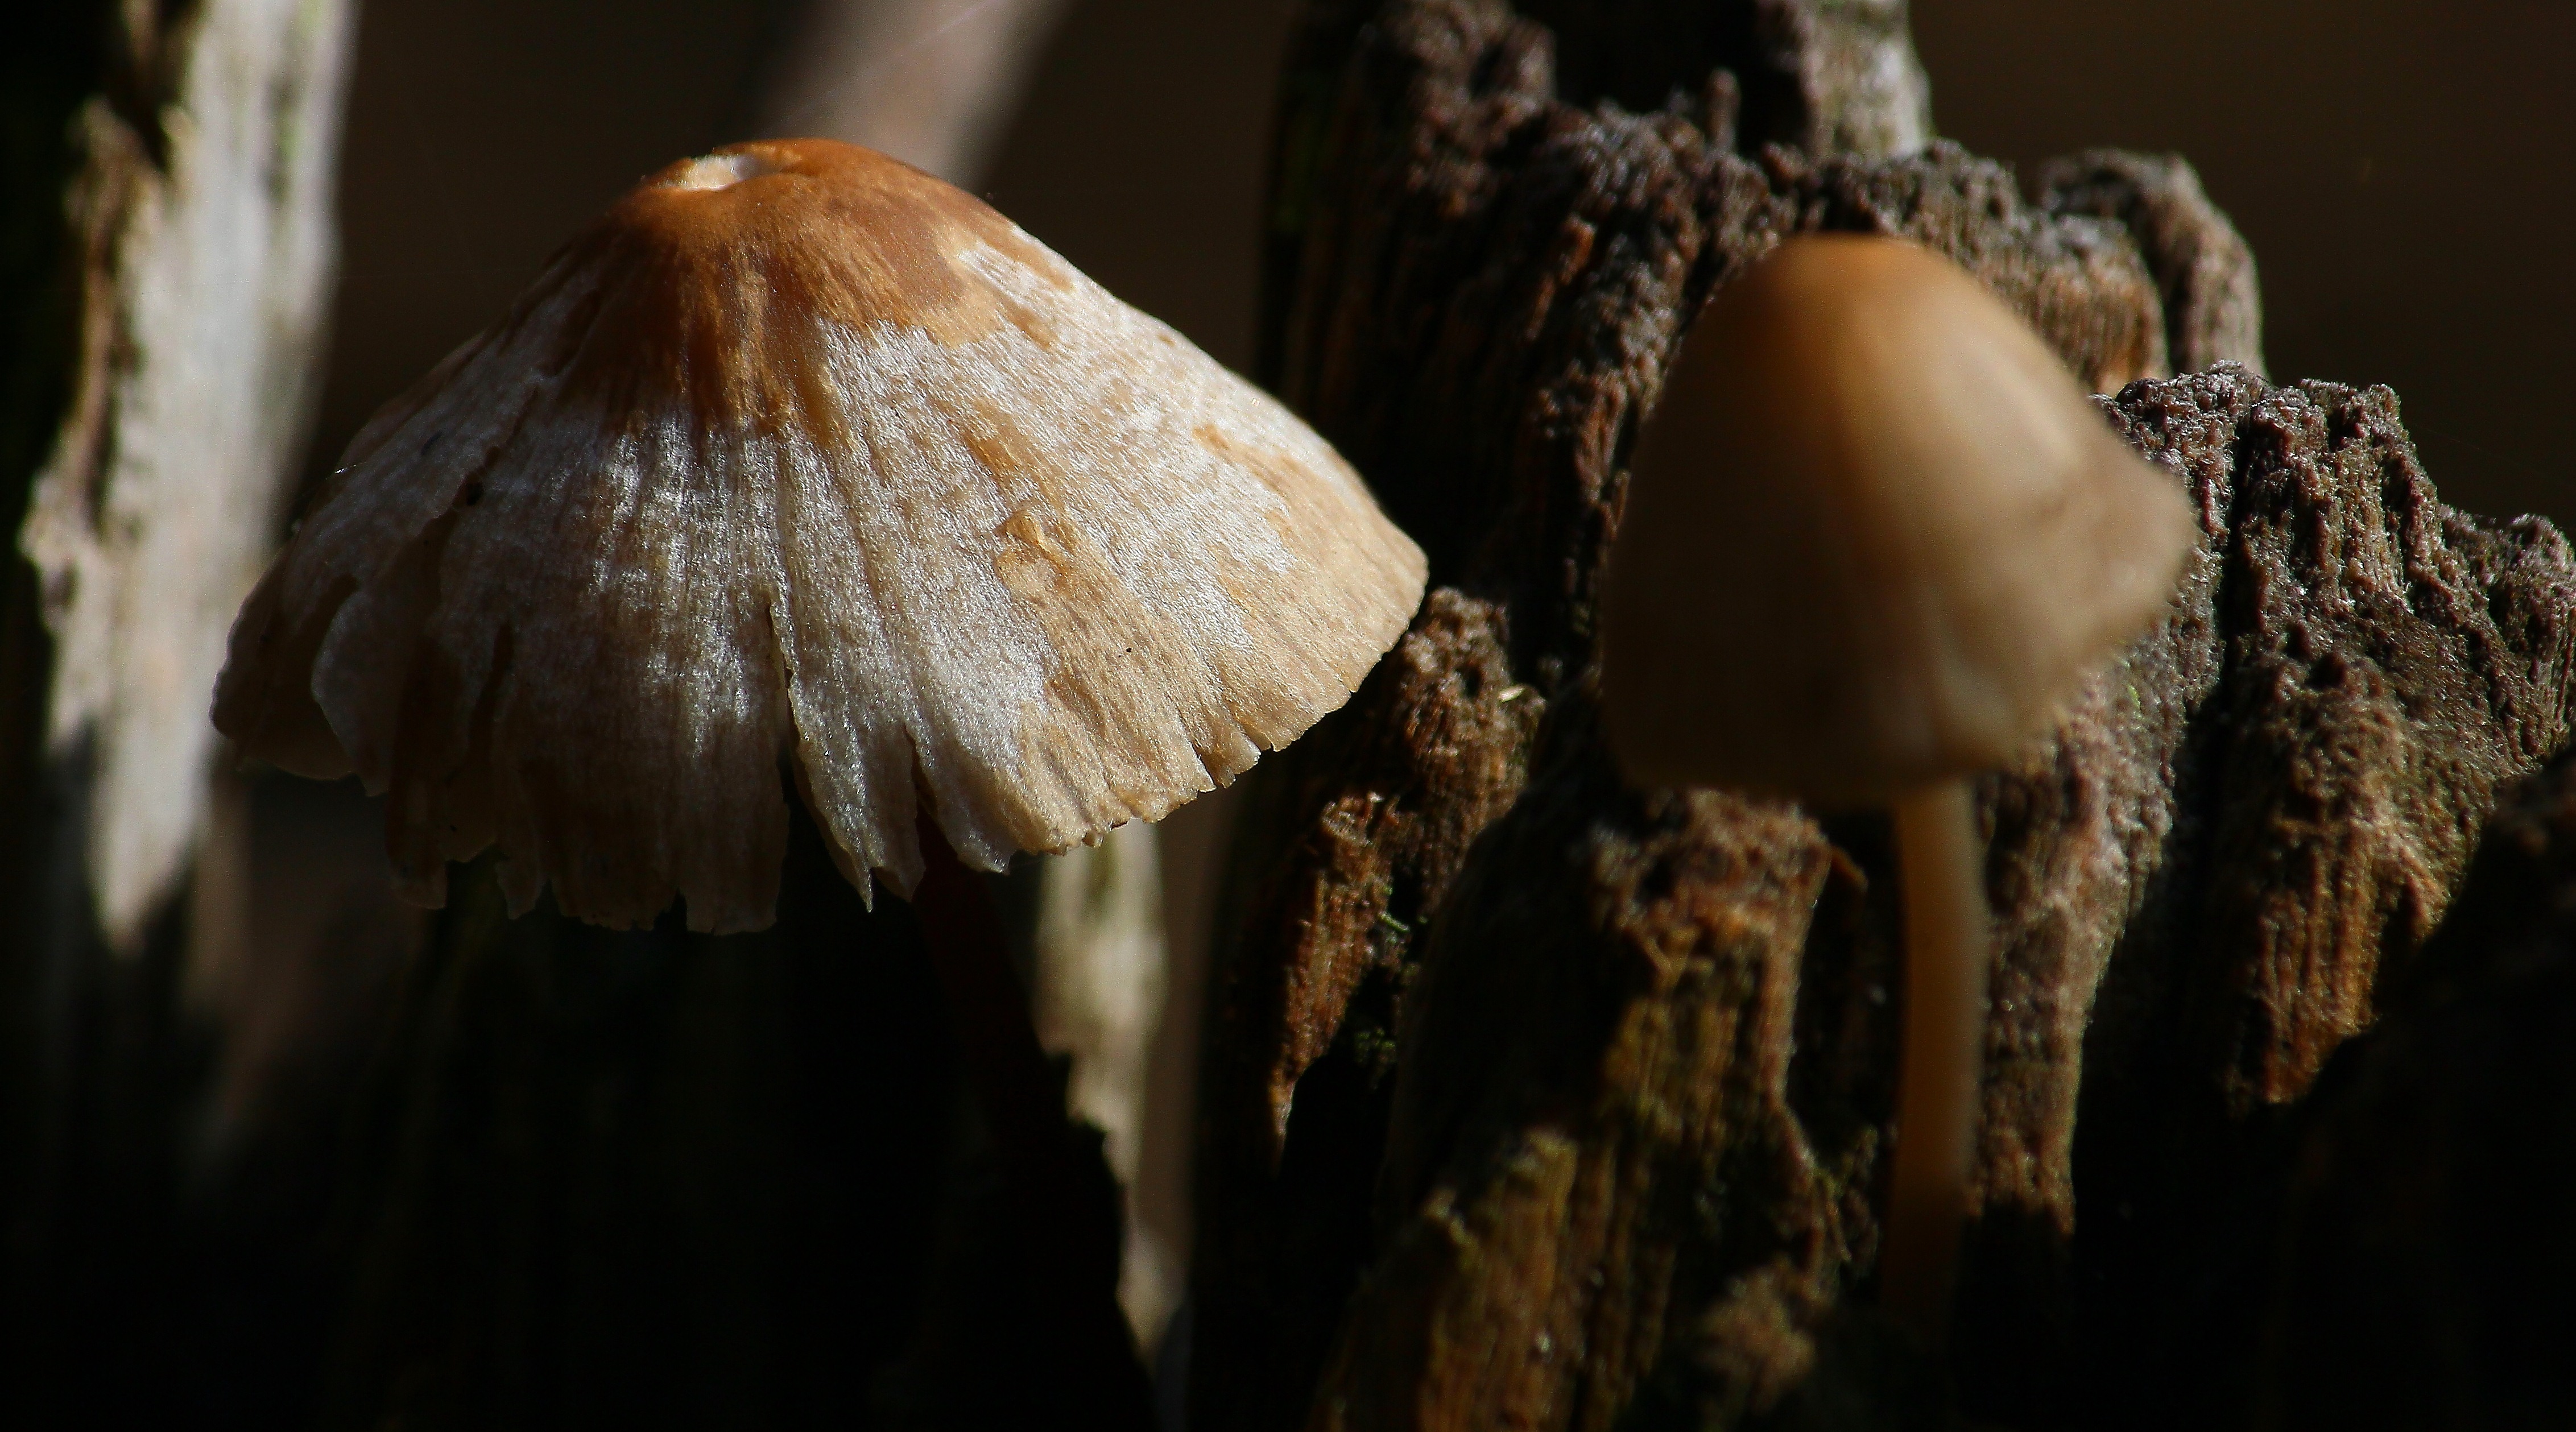
tree, nature, branch, plant, wood, photography, leaf, flower, formation, macro, autumn, mushroom, flora, close up, mushrooms, naturaleza, setas, ggl1, gaby1, canon550d, macro photography